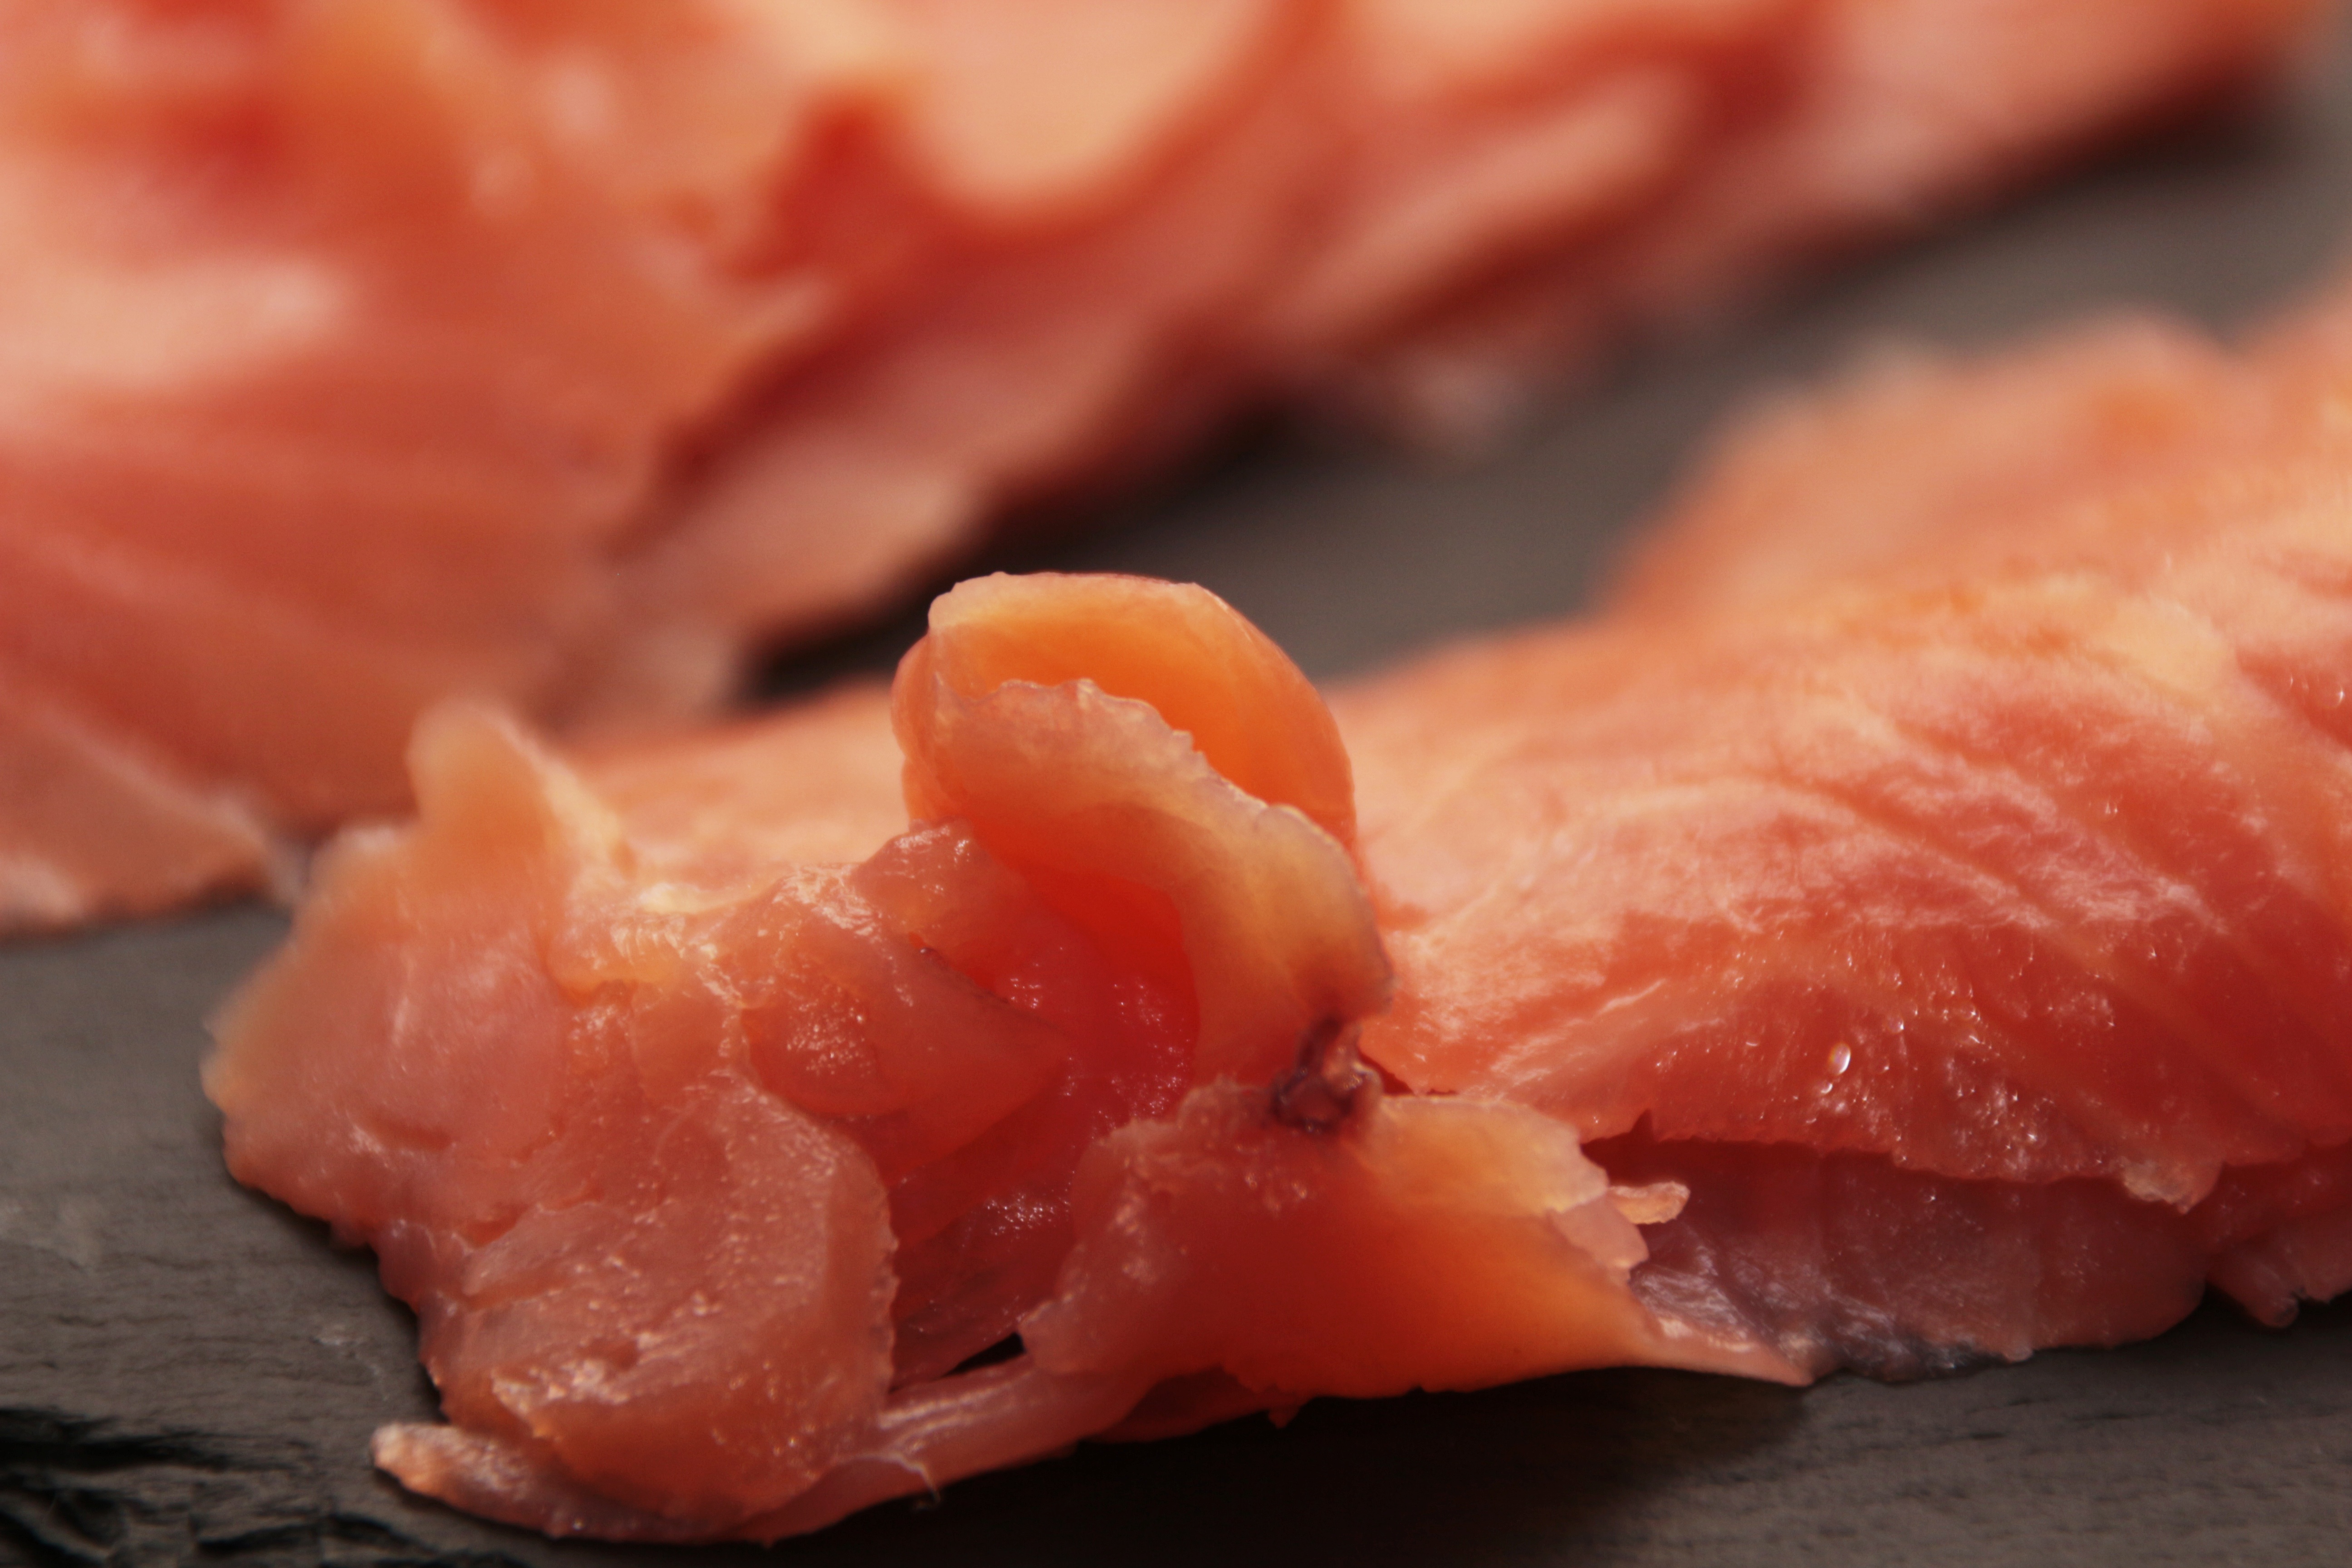
dish, food, produce, asia, fish, gourmet, eat, meat, cuisine, cook, prosciutto, asian food, sushi, sashimi, raw, salmon, gastronomy, salmon fillet, japanese cuisine, smoked salmon, kobe beef